Don't Make Me Angry

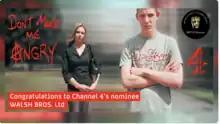
Television poster

Don't Make Me Angry is a British documentary series for the Channel Four by John Walsh of Walsh Bros Ltd. Each episode featured a story of anger and how its triggers and results were stopping the teenagers and their families from having a normal life. Shot in an observational documentary style, the psychologist Rachel Andrew provided the on screen advice.